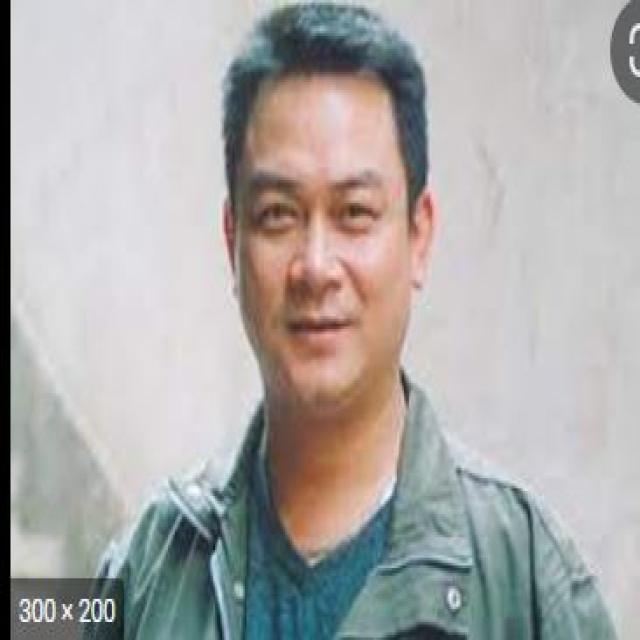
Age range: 45-64